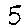
Label: 5